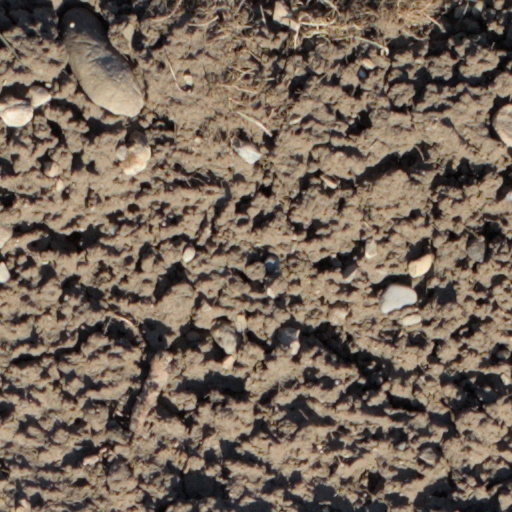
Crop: wheat